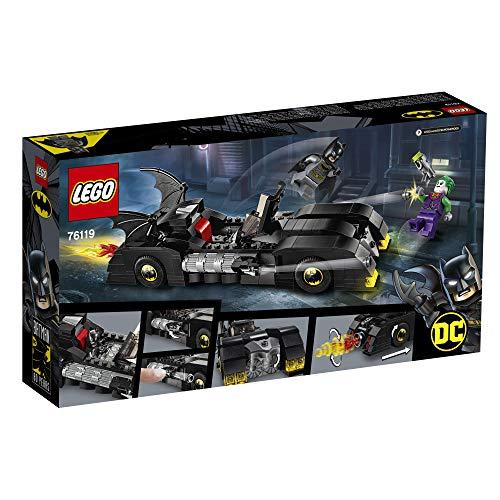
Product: LEGO DC Batman Batmobile: Pursuit of The Joker 76119 Building Kit, New 2019 (342 Pieces)
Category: Toys & Games | Building Toys | Building Sets
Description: This LEGO DC Batman Batmobile : Pursuit of The Joker 76119 super-hero playset can be built together with all other original LEGO building sets and LEGO bricks for creative play.
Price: $24.00
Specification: ProductDimensions:13.9x7.5x2.8inches|ItemWeight:3.52ounces|ShippingWeight:1.15pounds(Viewshippingratesandpolicies)|ASIN:B07Q2N27TV|Itemmodelnumber:6251456|Manufacturerrecommendedage:7yearsandup